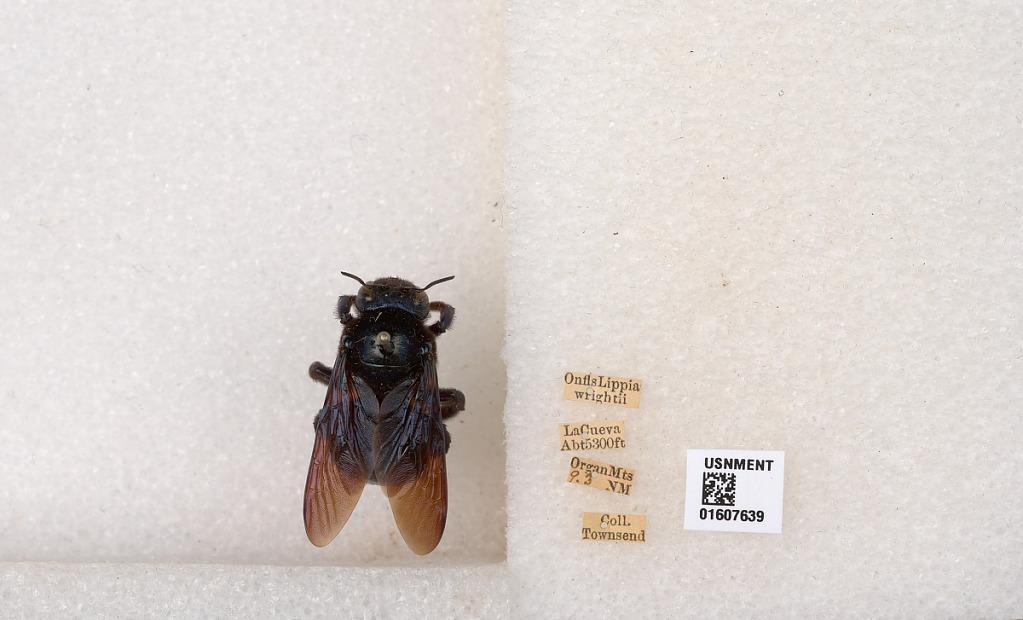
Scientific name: Xylocopa (Xylocopoides) californica arizonensis Cresson
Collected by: Townsend
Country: United States
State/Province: New Mexico
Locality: La Cueva, Organ Mountains
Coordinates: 32.3347, -106.599